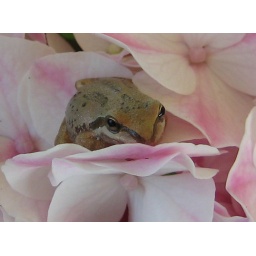
tiny tree frog in a hydrangea flower